Colorado State University Mountain Campus

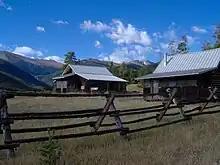
View from the trail of the Koenig Homestead at CSU Mountain Campus, now a historical site.

The campus expanded slowly with a bunkhouse built in 1927 (now the present day Store and Recreation Area) and smaller buildings being constructed for faculty and daily operation. The first automobile to make it to Pingree Valley was a Stanley Steamer in 1919. Telephone lines were installed to the campus in 1928 and electrical lines installed in 1964. Forestry and Natural Resource students have been in attendance every summer with the exception of several years during World War II. In 1976 a conference center was completed that attracts 6,000 visitors per season. In 1972 the university purchased the remaining of land in the valley from Frank and Hazel Koenig. Hazel Koenig died in Loveland, Colorado in 1975, followed by her husband Frank in 1980. In 1997, the Colorado Historical Society named of the Ramsey/Koenig Ranch as a State Historic District. Grants from the society helped to restore the ranch's log barn in 1998 and the homestead in 1999.